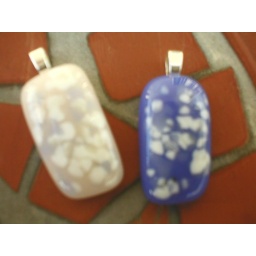
2 mini fused glass pendants in river rocks frit